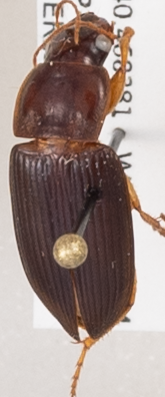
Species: Harpalus pensylvanicus
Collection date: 2019-07-24 04:00:00
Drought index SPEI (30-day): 0.63
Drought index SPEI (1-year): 1.01
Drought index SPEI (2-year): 0.8